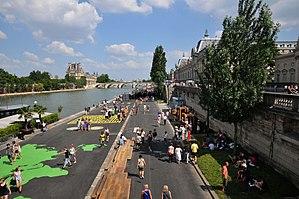
Berges de Seine réaménagées, été, Paris
Franklin Azzi, né le 12 août 1975 à Paris, est un architecte français. Il est diplômé de l’École spéciale d'architecture et de la Glasgow School of Art. Il fonde l'agence Franklin Azzi Architecture en 2006.